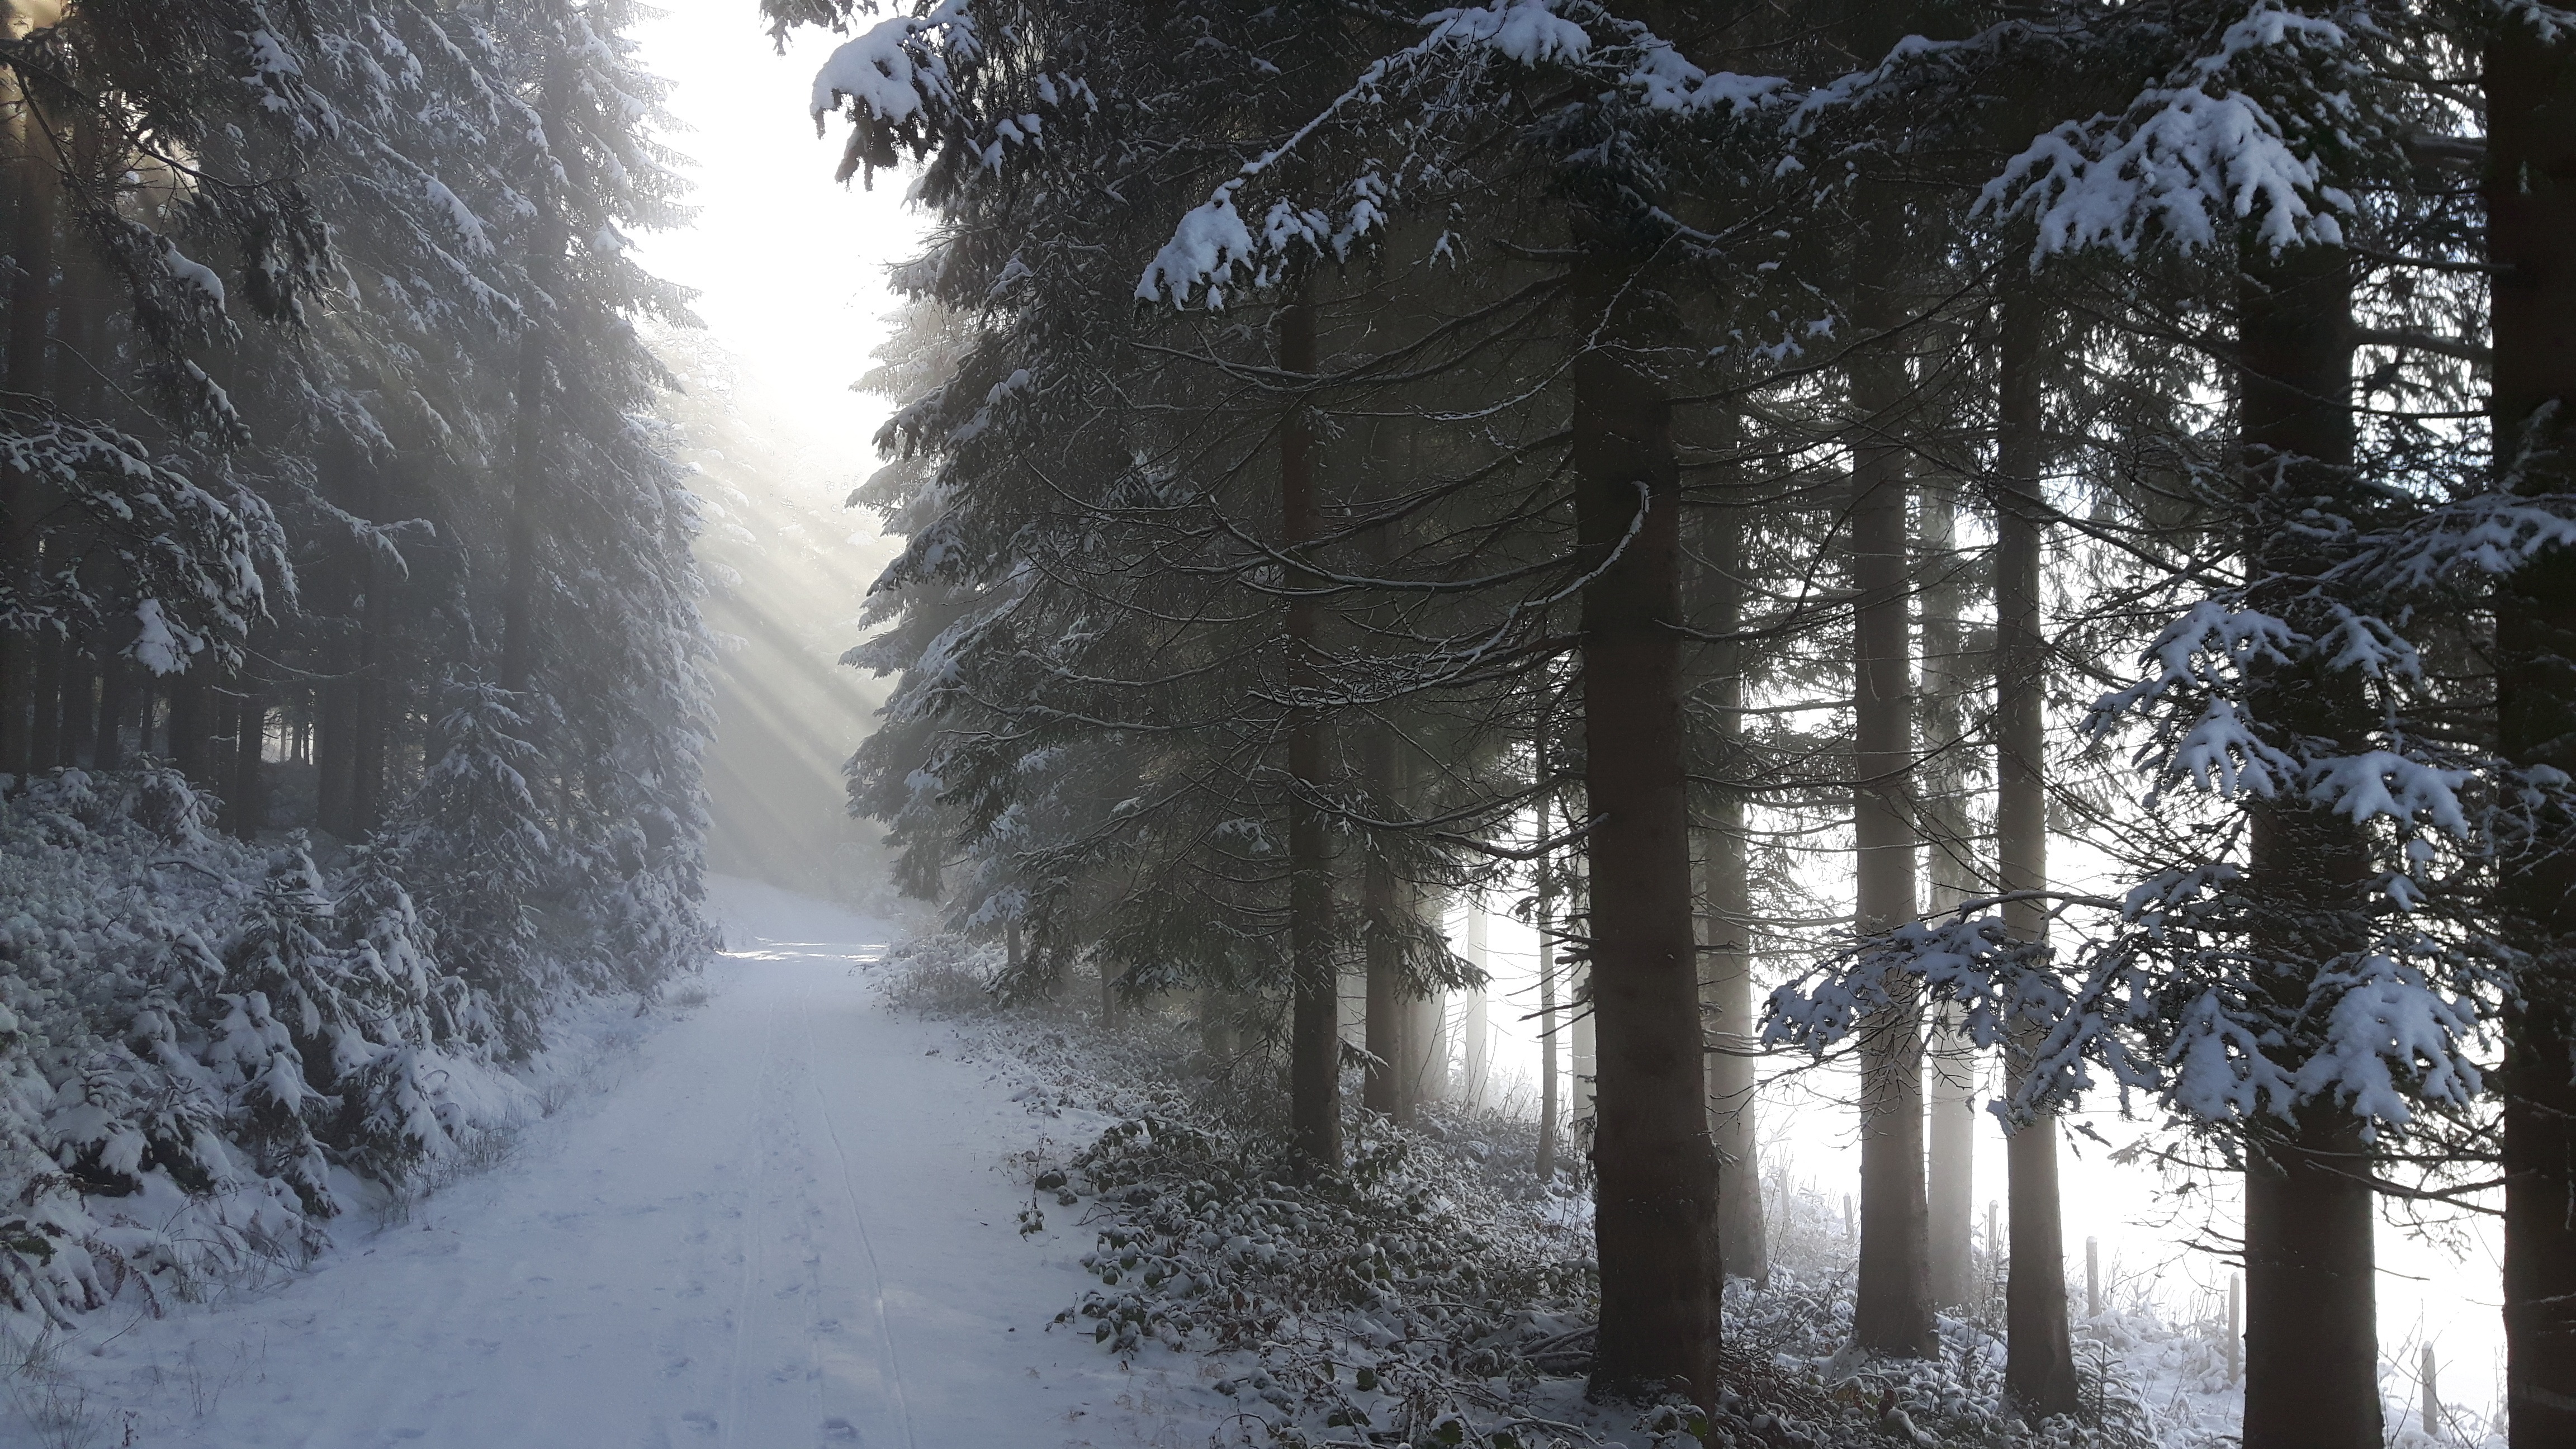
landscape, tree, nature, forest, mountain, snow, cold, winter, light, sunlight, frost, ice, weather, season, spruce, mountains, woodland, wintry, freezing, winter cold, winter trees, atmospheric phenomenon, woody plant